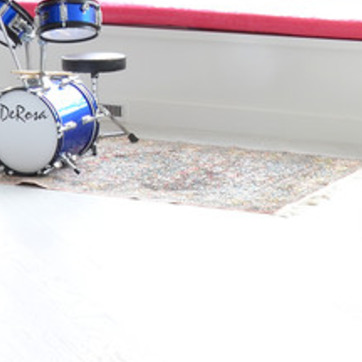
Material: carpet